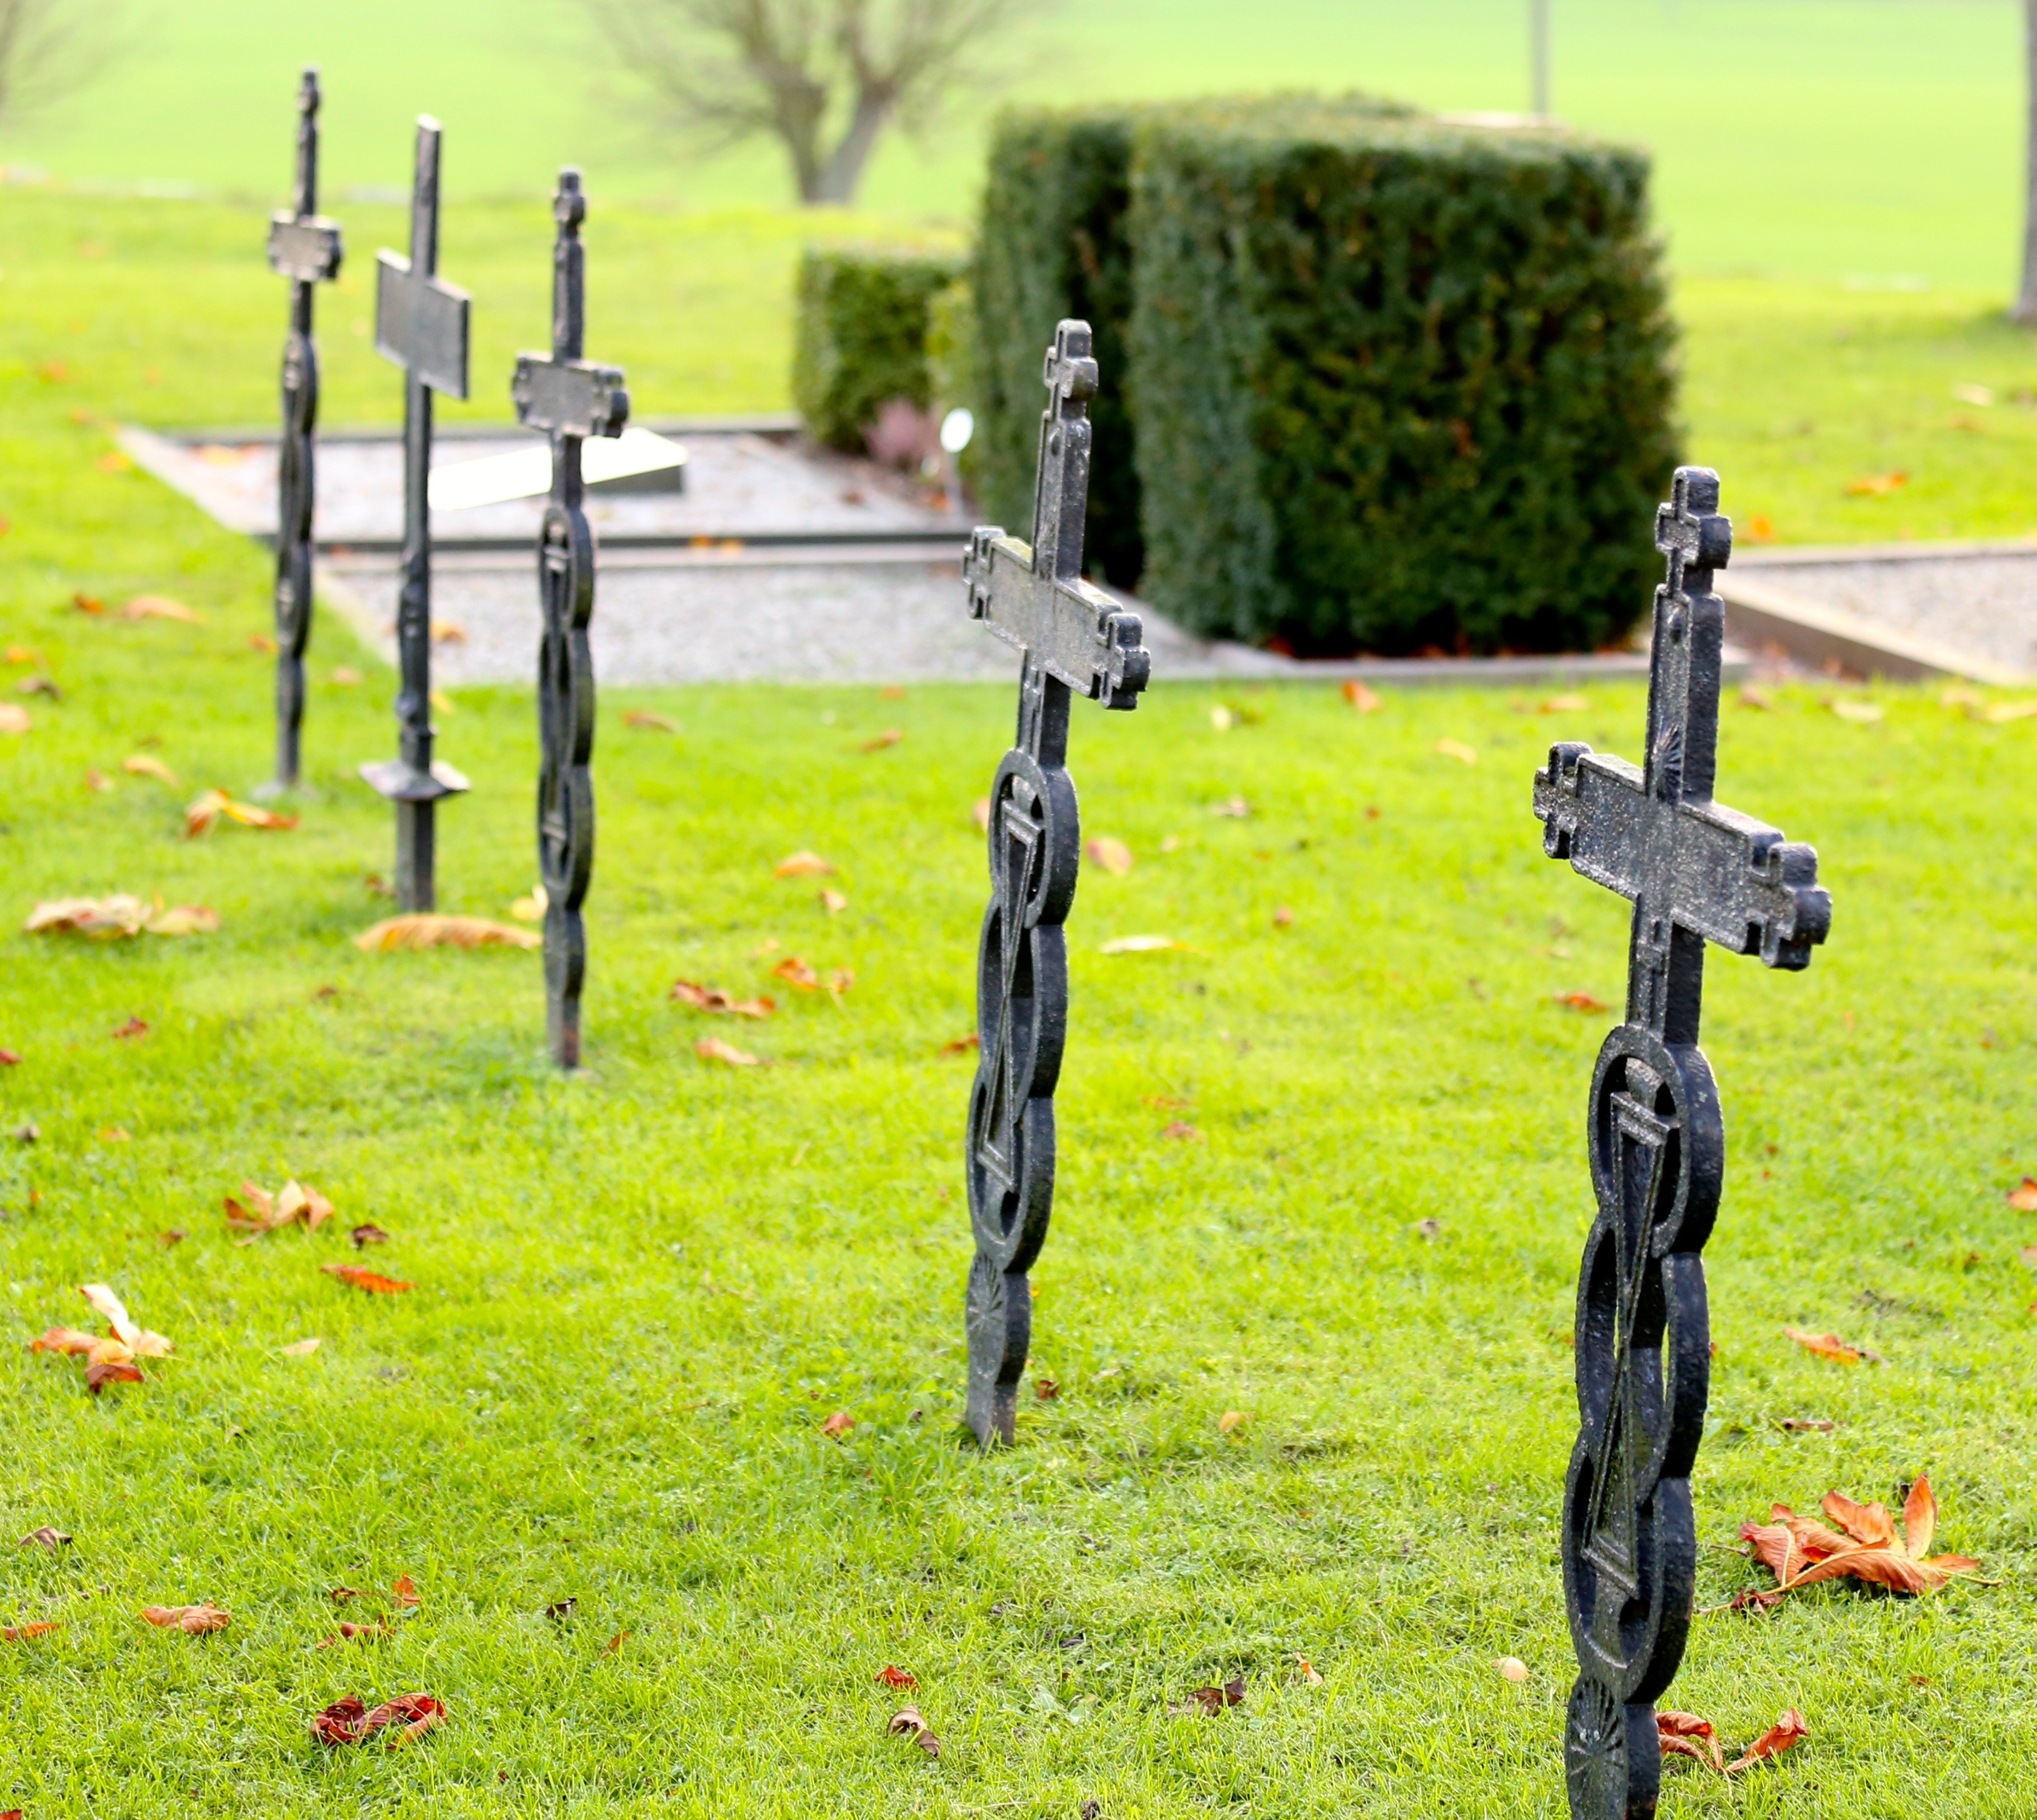
grass, lawn, green, cemetery, carved, tomb, iron cross, old cemetery